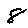
Label: 8